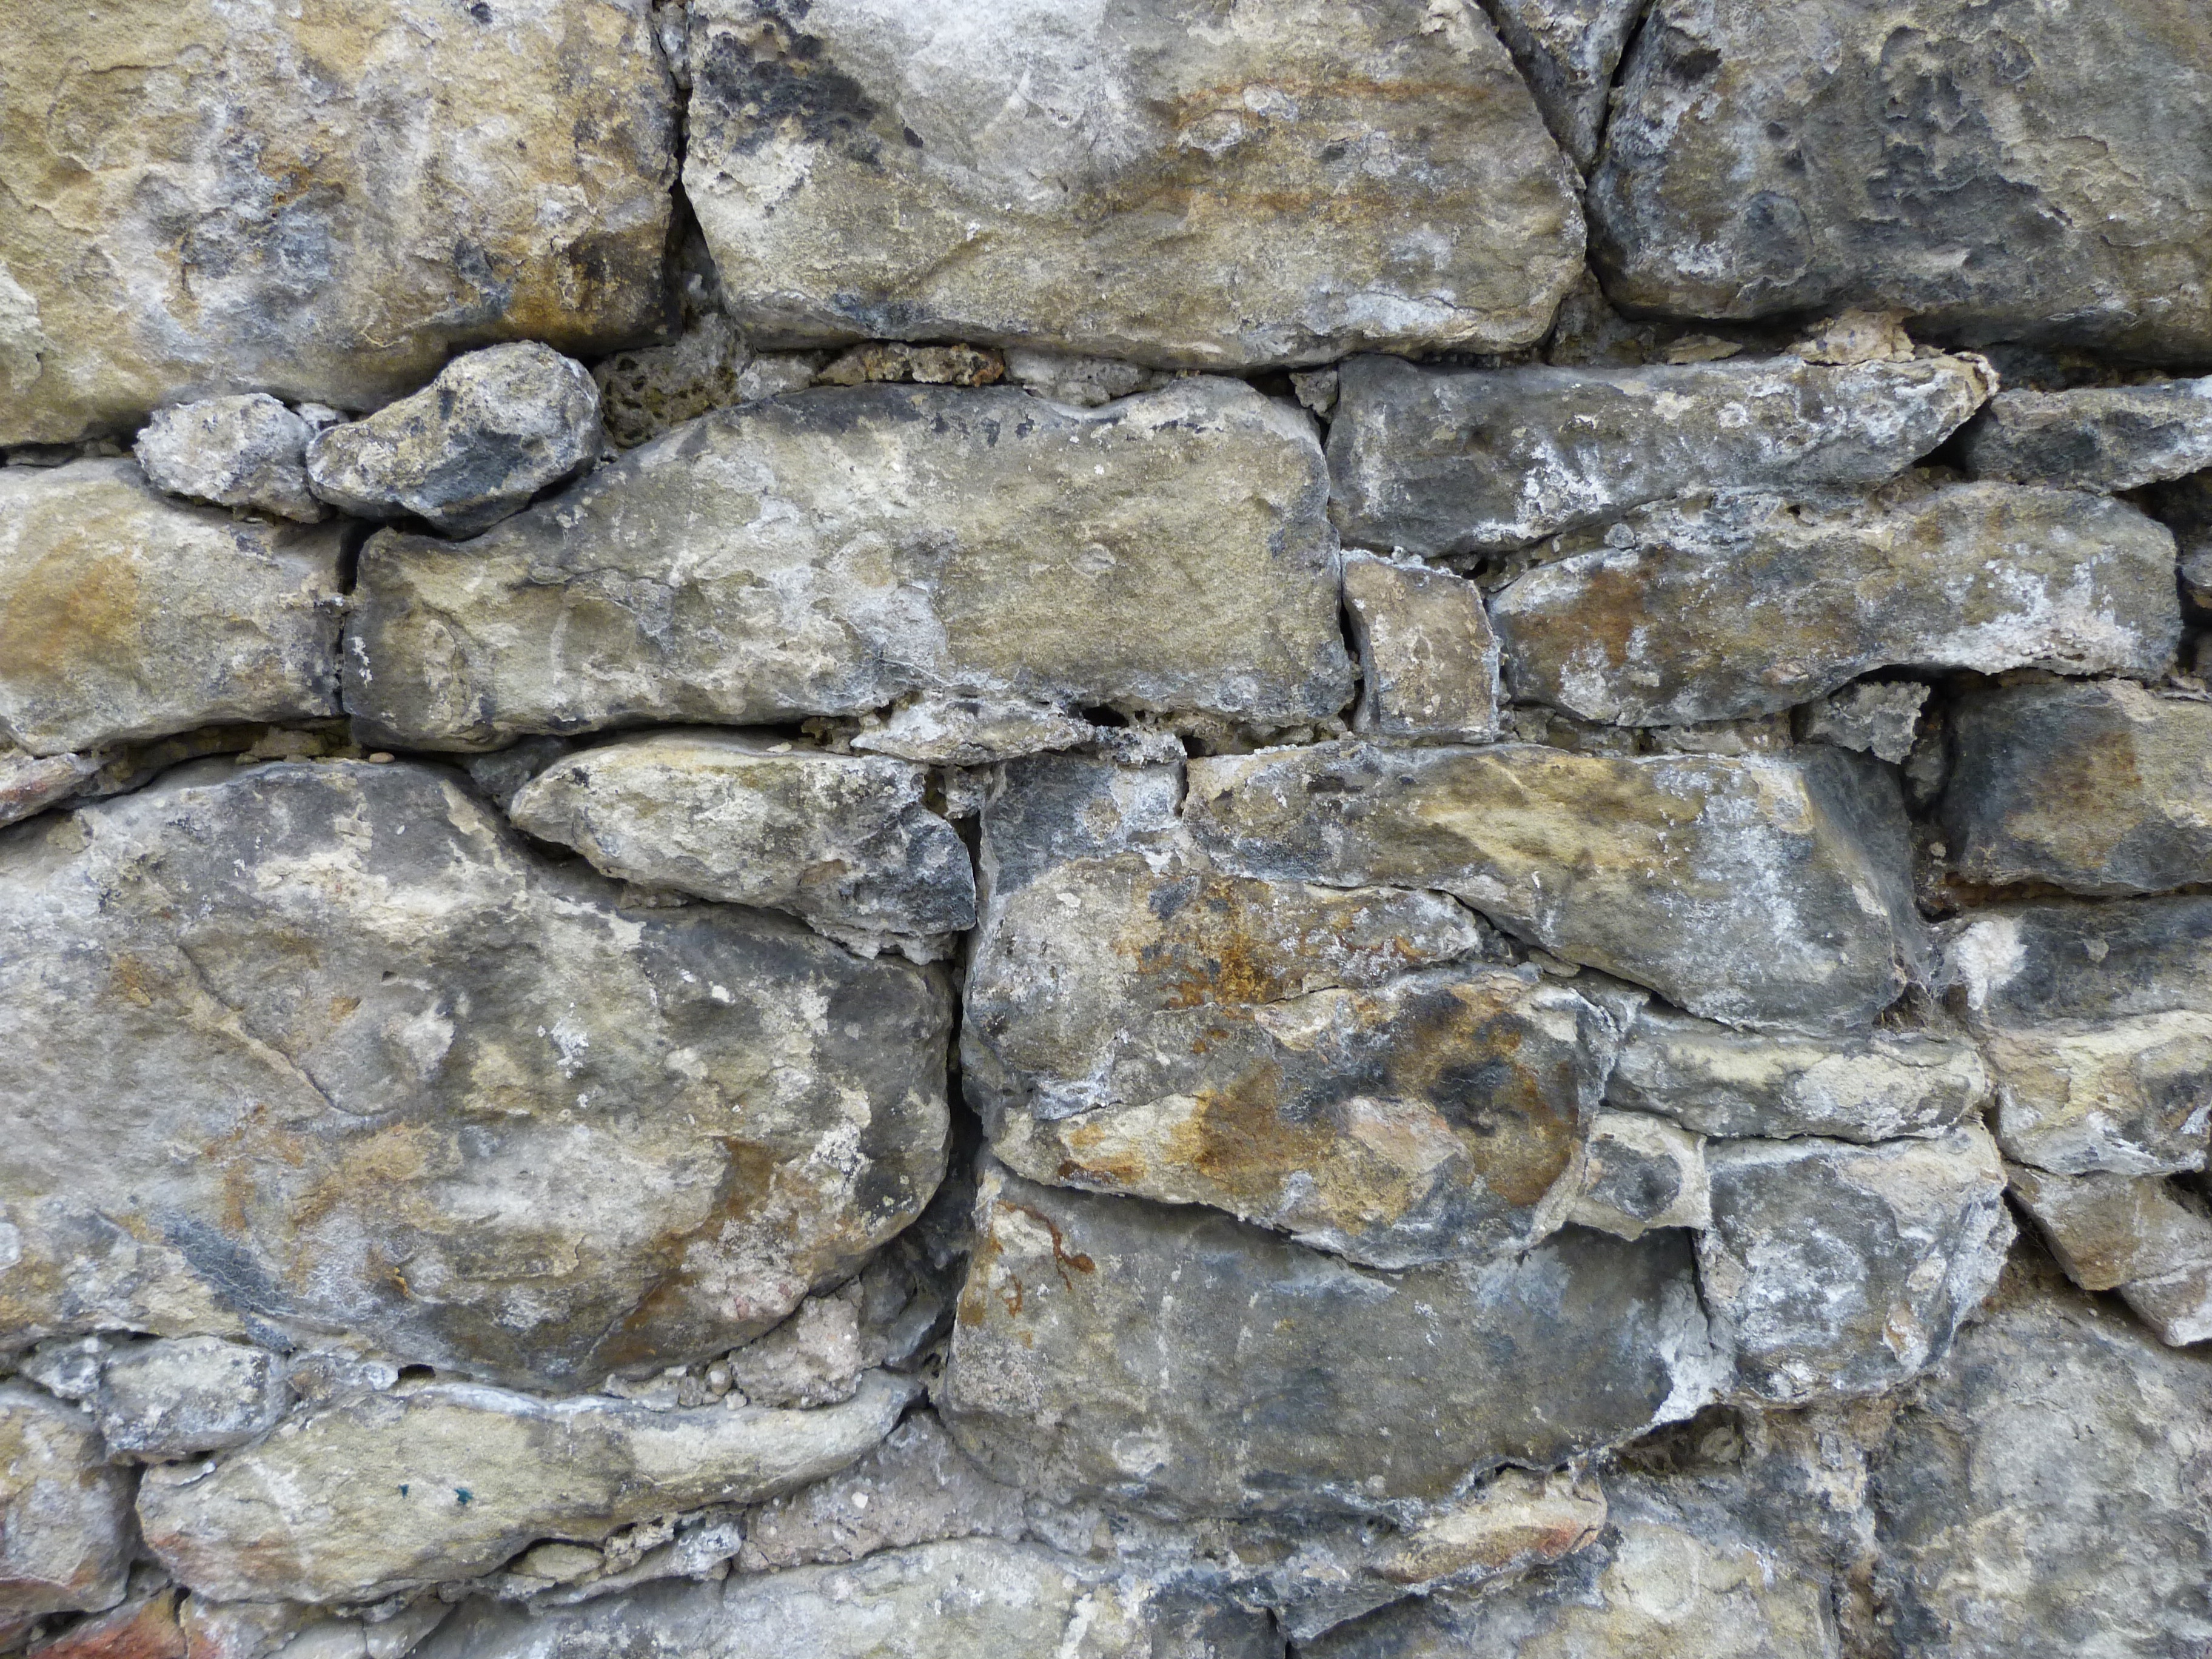
rock, structure, wood, texture, old, wall, stone, formation, stone wall, material, rubble, bedrock, flooring